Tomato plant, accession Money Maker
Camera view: tilt-top (135 deg); turntable rotation: 90 degrees
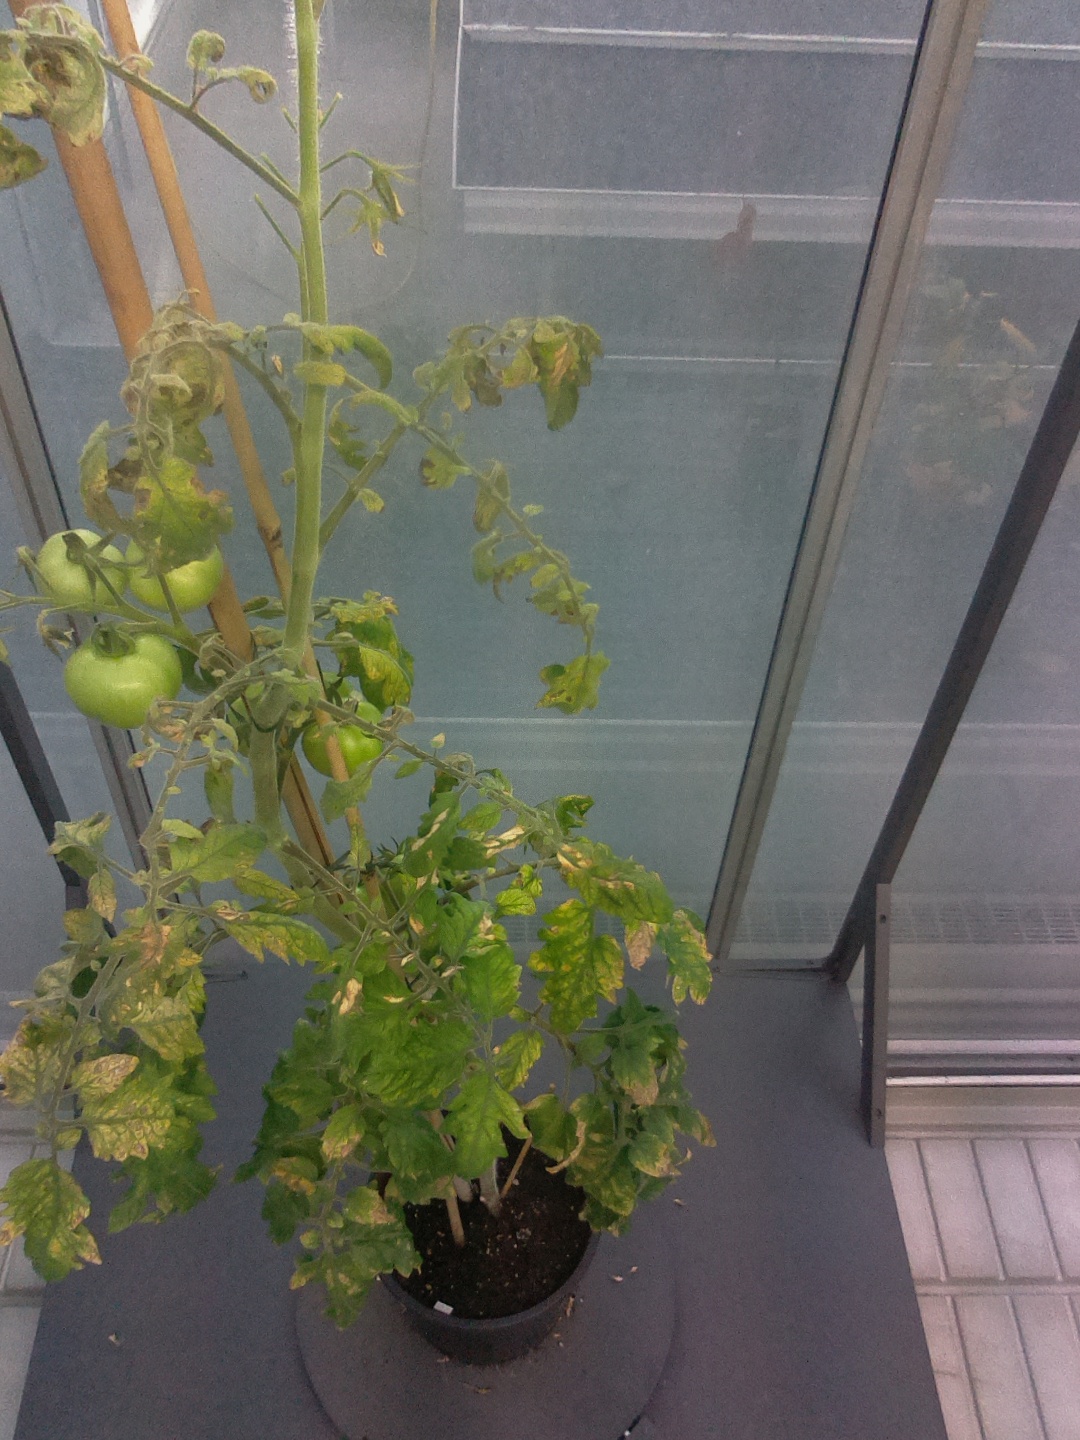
BBCH growth stage 77: 70%-80% of final fruit size